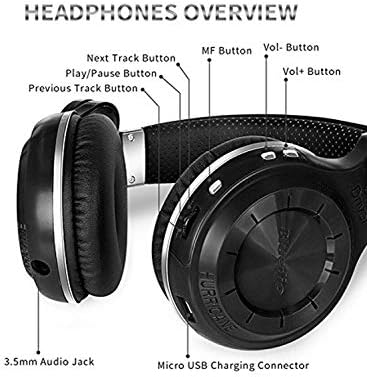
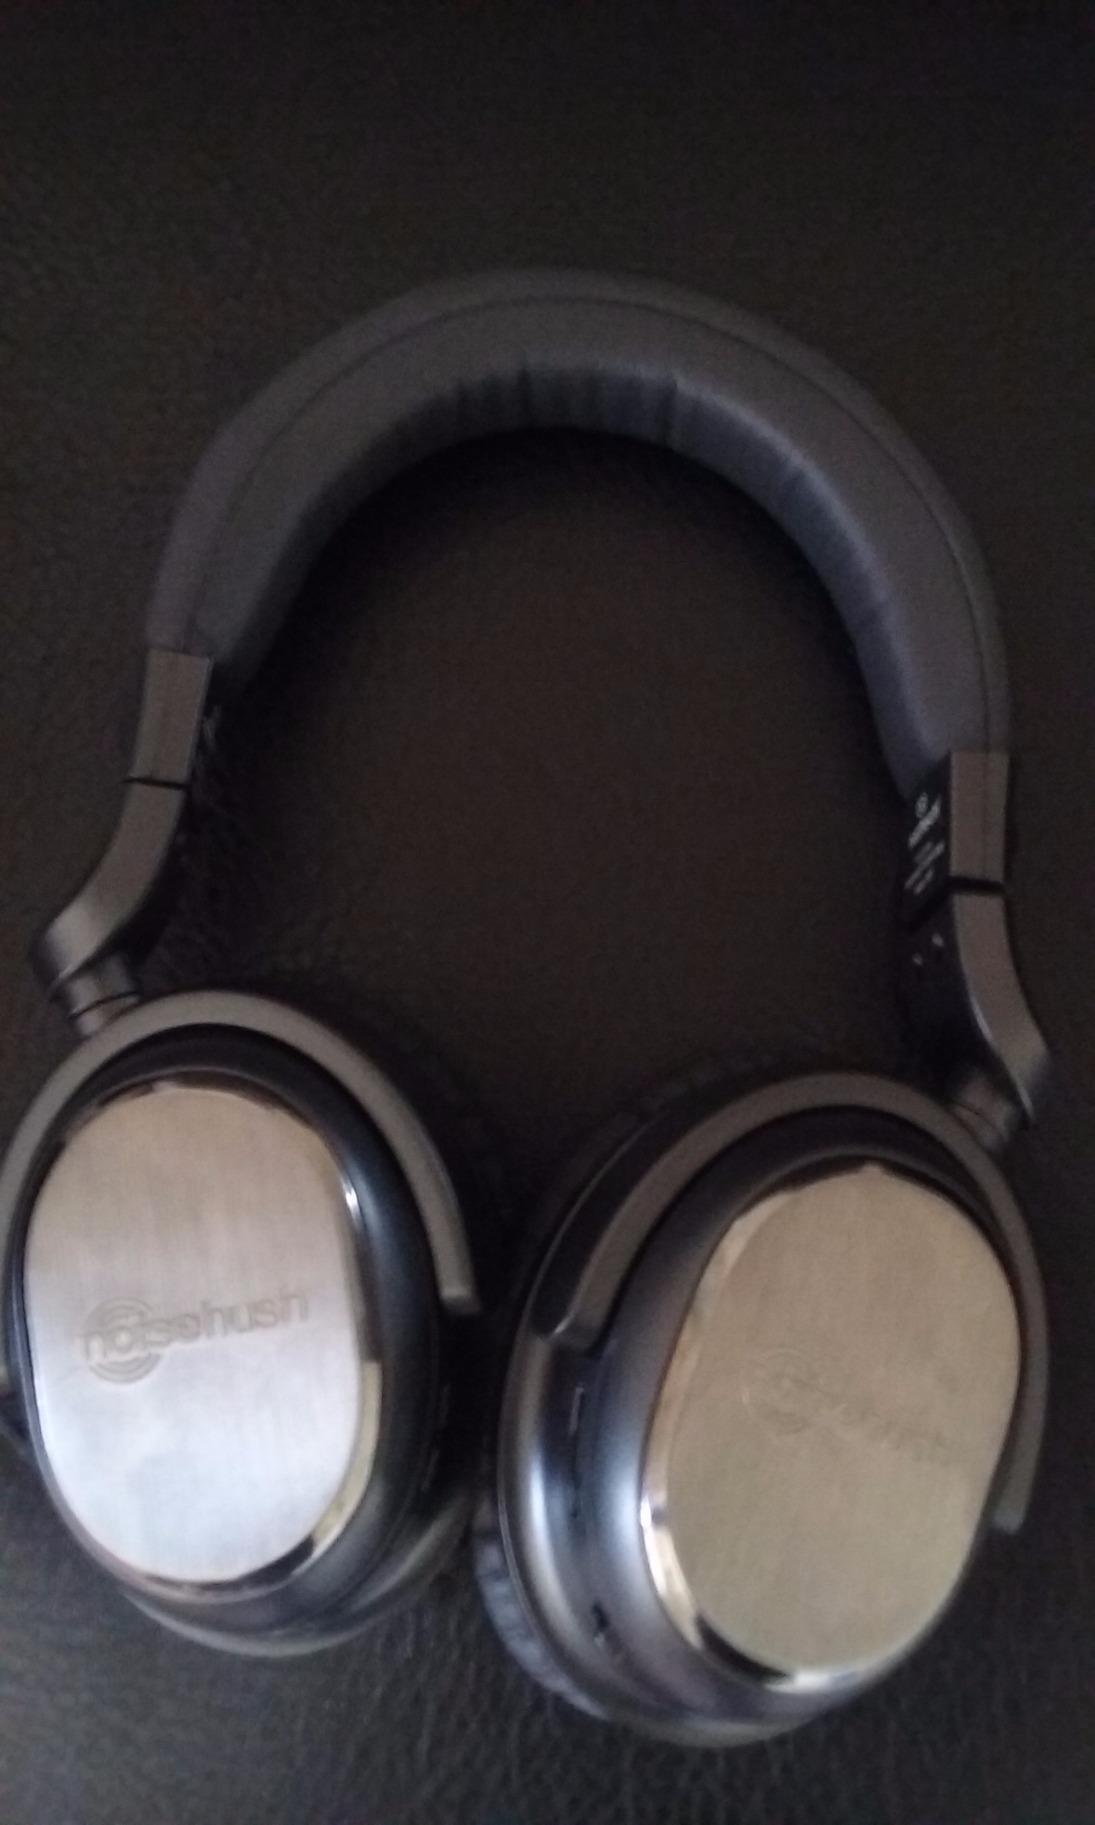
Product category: headphones
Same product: no